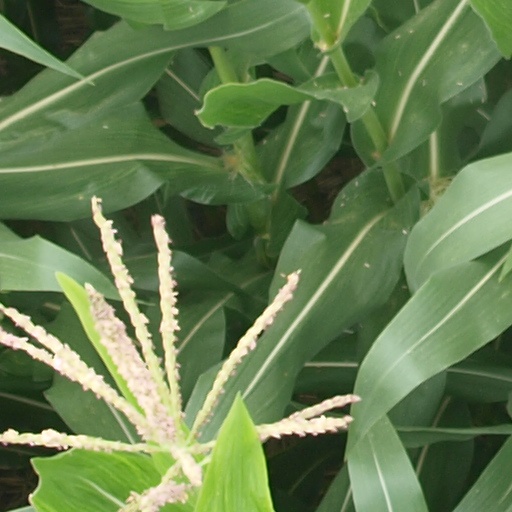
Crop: maize; corn